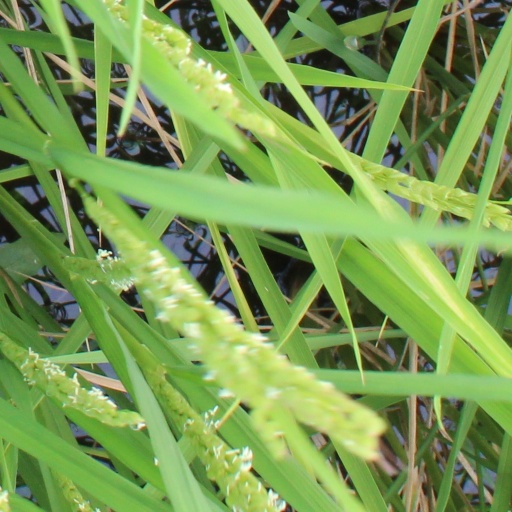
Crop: rice